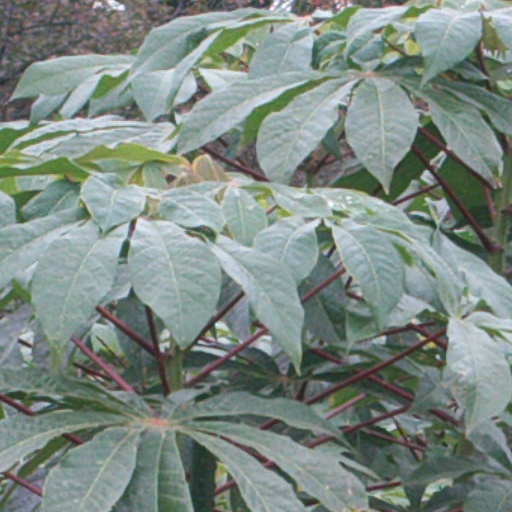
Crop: cassava